Louisa Ryland

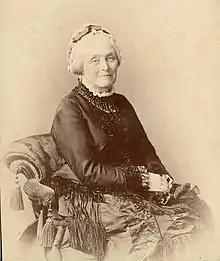

Louisa Anne Ryland (17 January 1814 – 28 January 1889) was a major benefactor to the (then) town of Birmingham, England. She became a millionaire on the death of her father, Samuel Ryland of The Laurels, Hagley Road, Edgbaston, whose family fortune was made in the wire drawing industry by his father, John Ryland.